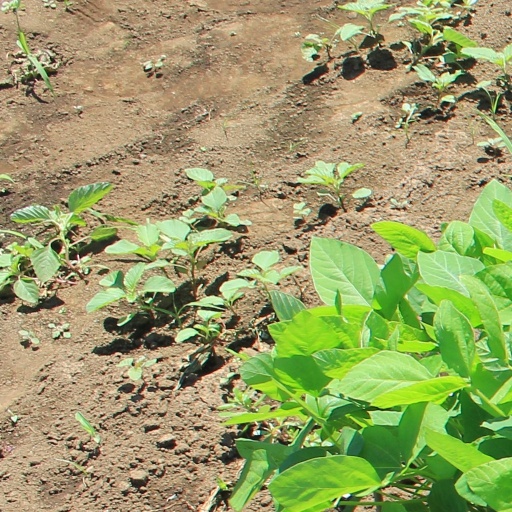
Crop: soybean